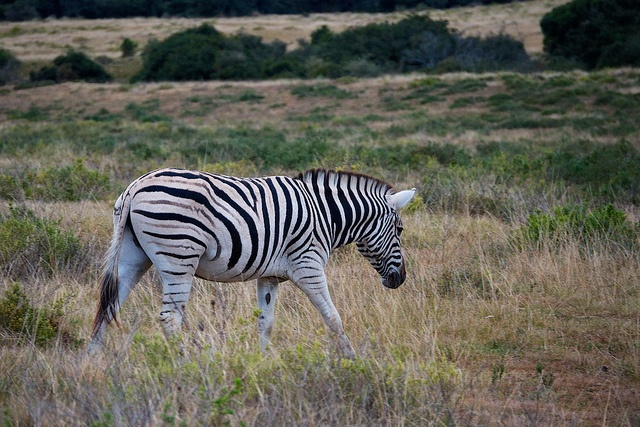
The zebra is walking alone on the grass today
A lone zebra is walking through a grassy plain
A zebra walks through a scrubby plain of mostly dry grass.
A zebra walks through an empty field alone.
a zebra grazing in the grass with no trees behind it